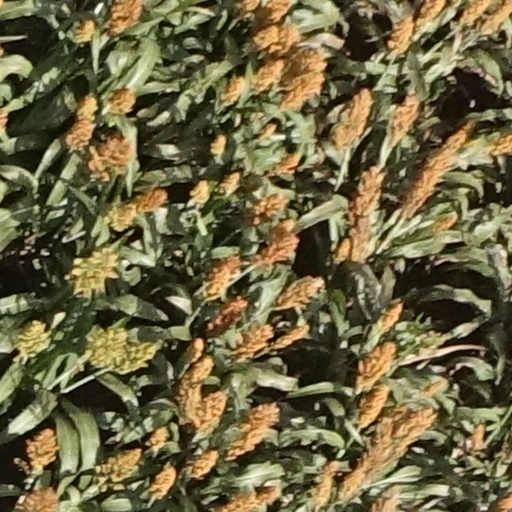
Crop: sorghum